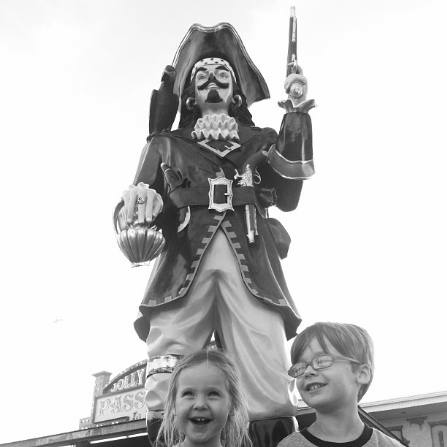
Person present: Yes